Smithfield Foods

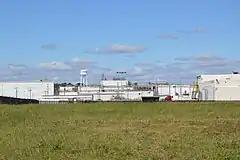
Smithfield processing plant in Smithfield, Virginia

The company traces its history to 1936, when Joseph W. Luter Sr. and his son, Joseph W. Luter Jr., opened the Smithfield Packing Company in Smithfield, Virginia. The men were working for the meatpacker P. D. Gwaltney, Jr. & Co. when they set up the company; Joseph W. Luter Sr. was a salesman and Joseph W. Luter Jr. the general manager. Financing for the new company came from Peter Pruden of Suffolk and John S. Martin of Richmond. In an interview in 2009, Joseph W. Luter III described how the Luters would buy 15 hog carcasses a day, cut them up, box them, and sell them to small stores in Newport News and Norfolk. They built the Smithfield Packing Company plant in 1946 on Highway 10. By 1959 they had a workforce of 650.